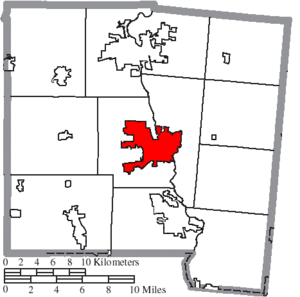
La ville de Troy est le siège du comté de Miami, situé dans l'État de l'Ohio, aux États-Unis. Selon le recensement de 2010, sa population est de 25 058 habitants.